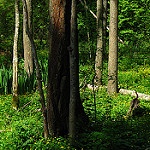
Scene: Outdoor